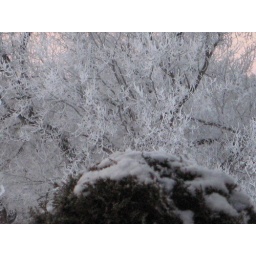
Zoomed in on large tree by the wall